Science and technology in Switzerland

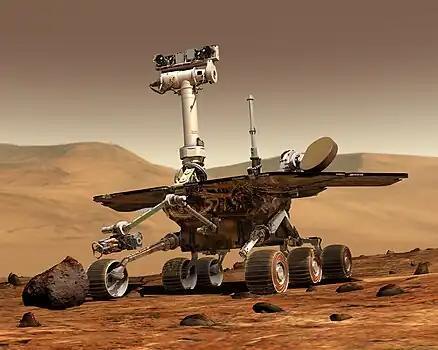
The still active NASA's Mars Exploration Rovers are powered by Swiss-built motors.

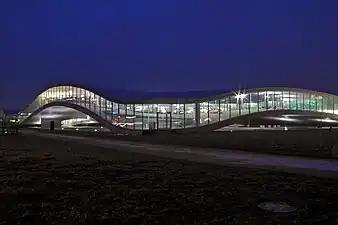
The Learning Center of the École Polytechnique Fédérale de Lausanne (EPFL). A famous building of the Lausanne campus.

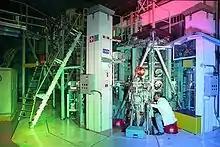
The "Tokamak à configuration variable" research fusion reactor at the École Polytechnique Fédérale de Lausanne

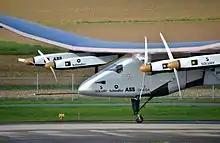
The Swiss solar aircraft "Solar Impulse 2" achieved the longest non-stop solo flight in history and was the first to perform a solar-powered aerial circumnavigation of the globe between 2015 and 2016.

Science and technology in Switzerland play an important role in the Swiss economy, which has very few natural resources that are available in the country. The Swiss National Science Foundation, mandated by the Federal government, is the most important institute for promoting scientific research.